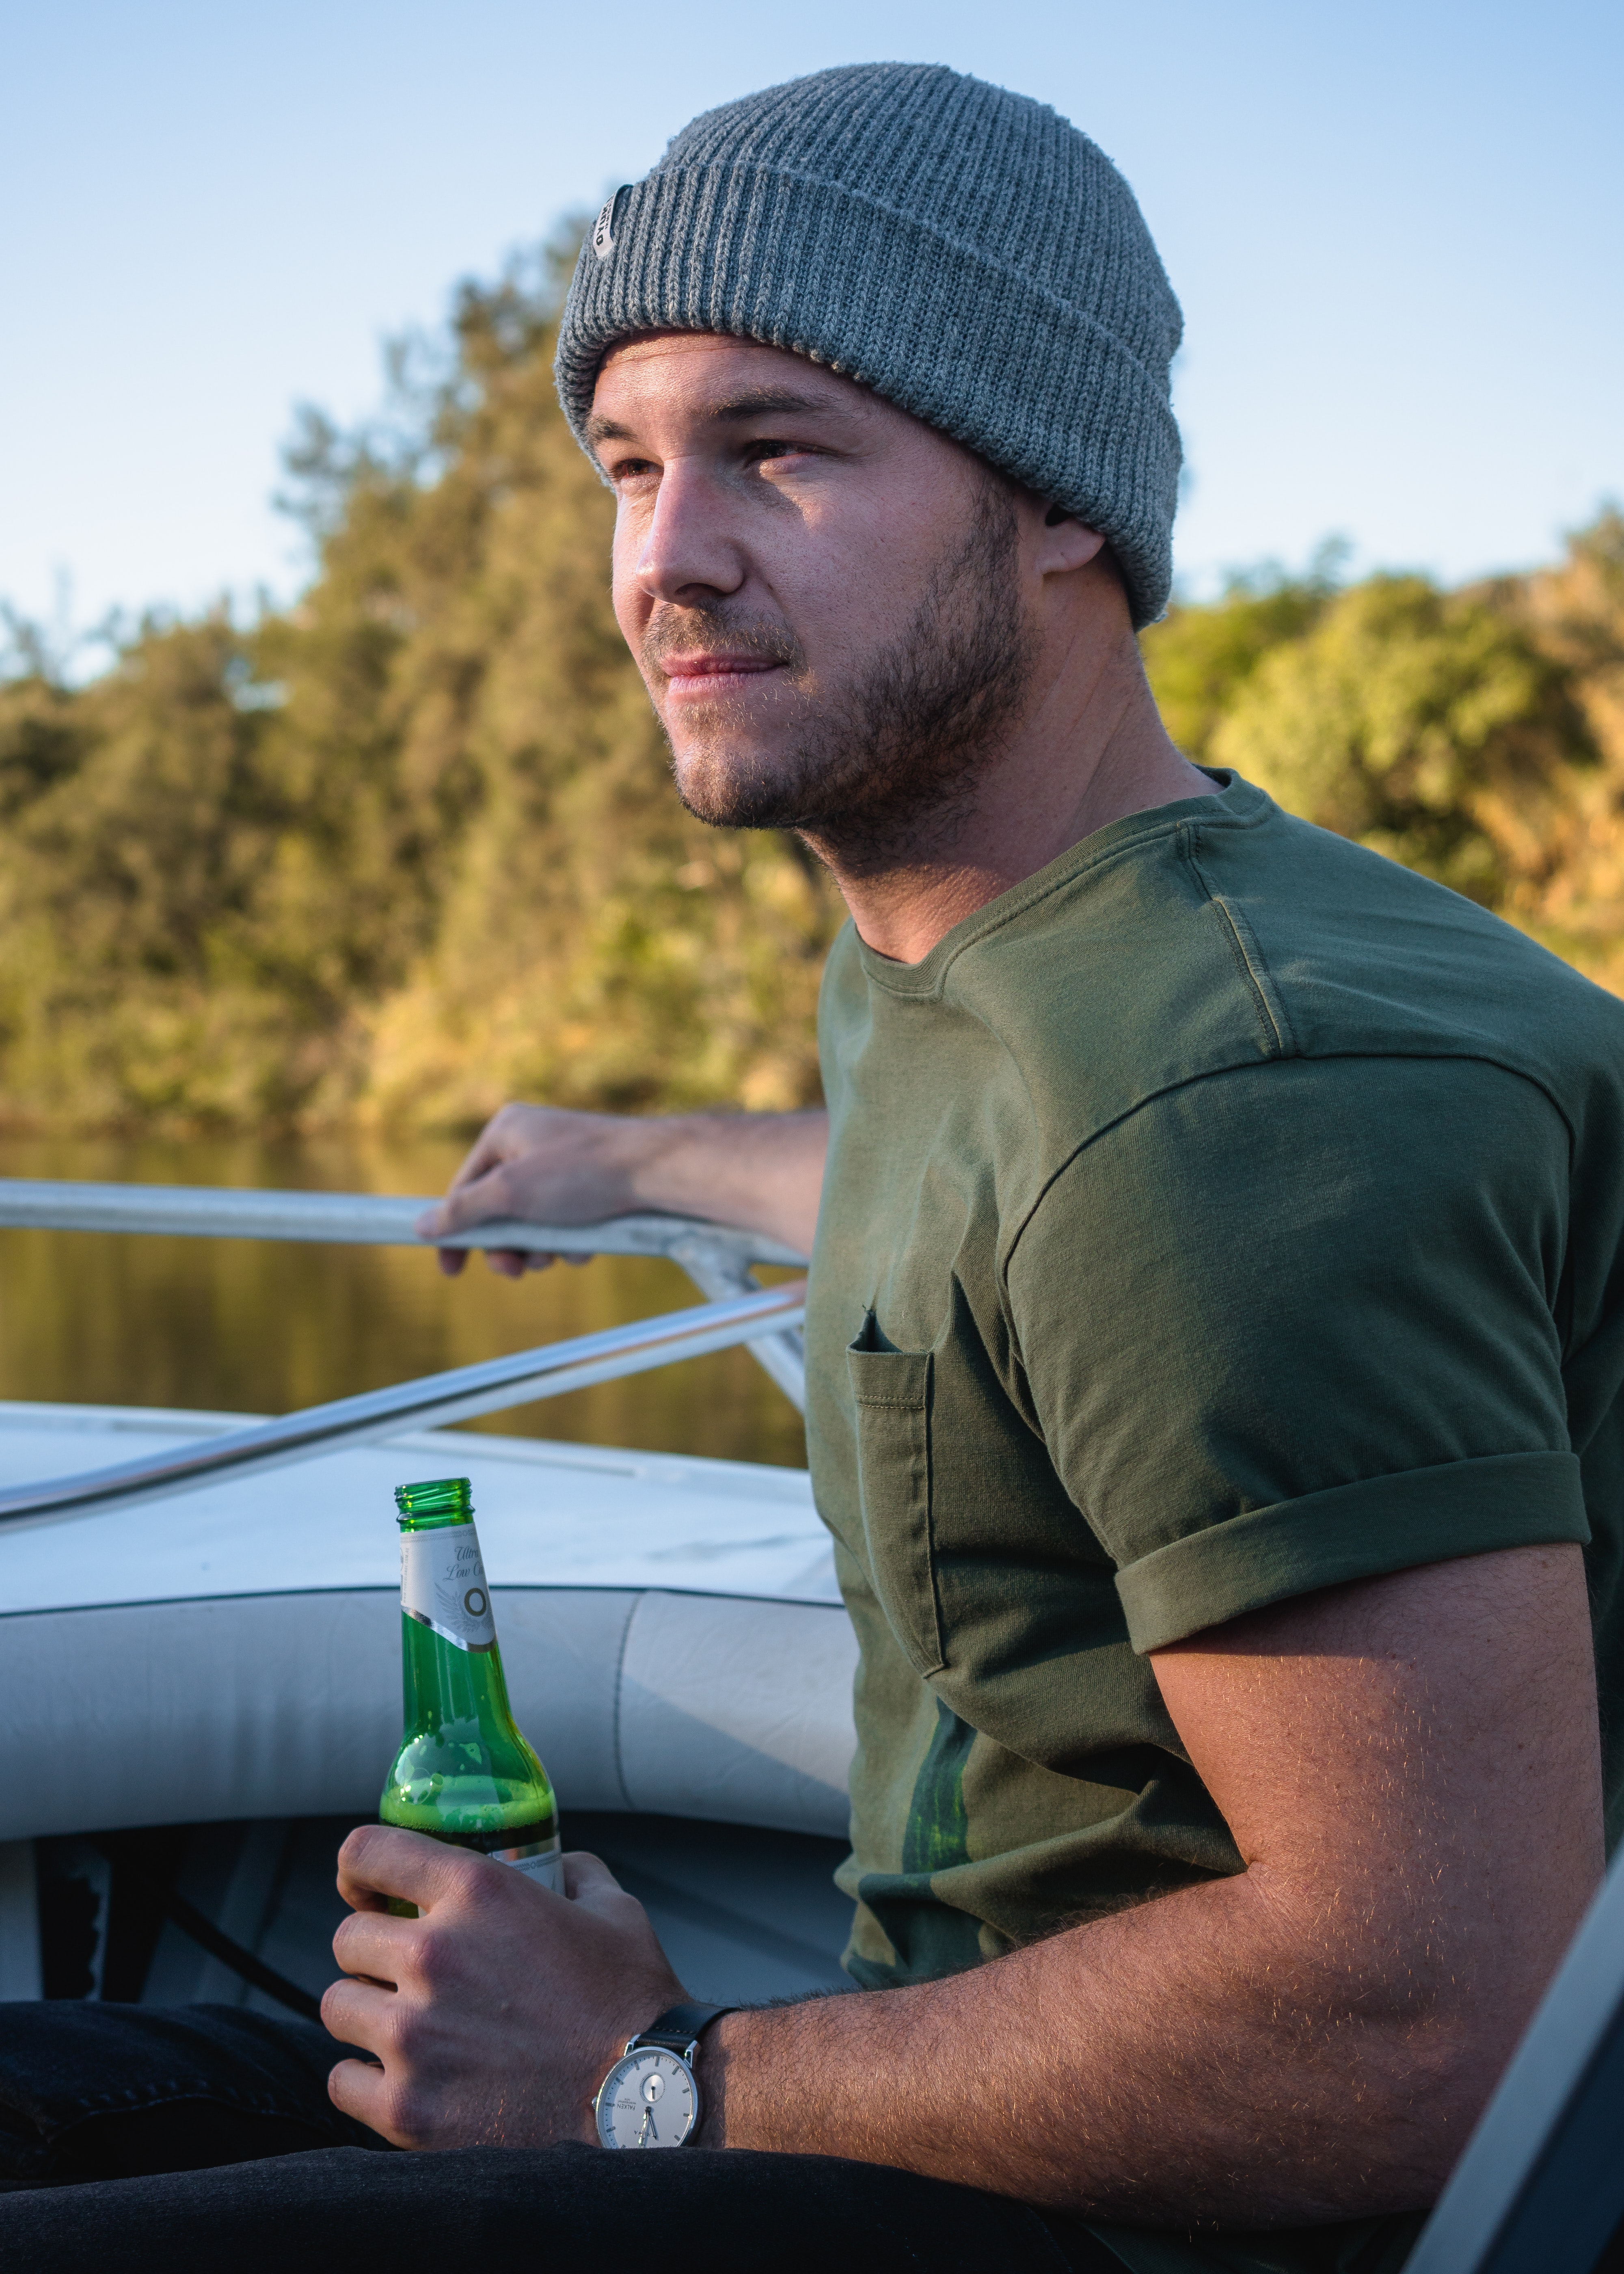
green, facial hair, beard, cap, beanie, drink, headgear, knit cap, alcohol